To Your Eternity season 2

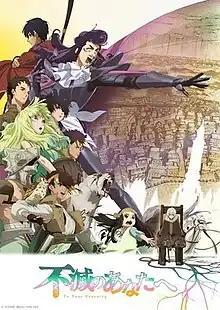
Key visual of the season

The second season of the anime television series "To Your Eternity" was announced in the final episode of the first season in August 2021. The plot continues the immortal being Fushi as he encounters mankind after decades of self-exile. The series is based on Yoshitoki Oima's manga series with the same name.